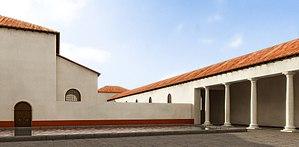
Reconstitution 3D palestre de Cassinomagus
Les thermes romains sont des établissements abritant les bains publics de la Rome antique qui participent au maintien de la santé publique en permettant aux populations de se laver dans de bonnes conditions d'hygiène. Leur ouverture progressive à toutes les couches sociales en fait des lieux de grande mixité. Durant l'Empire romain, la pratique du thermalisme dans des établissements dédiés accessibles à tous et offrant plus de services que la simple fonction de bain devient une caractéristique de la culture romaine.
Les thermes de Chassenon, anciennement nommés « thermes de Longeas » à Chassenon en Charente limousine au bord de la via Agrippa, sont parmi les mieux conservés du monde gallo-romain. Ils font partie de la ville antique de Cassinomagus, au sein d'un ensemble monumental, un vaste sanctuaire composé des thermes, d'un théâtre et d'un temple. Ce sont des thermes doubles, à fonction hygiénique et curative construits sur deux niveaux et presque 1,5 ha.